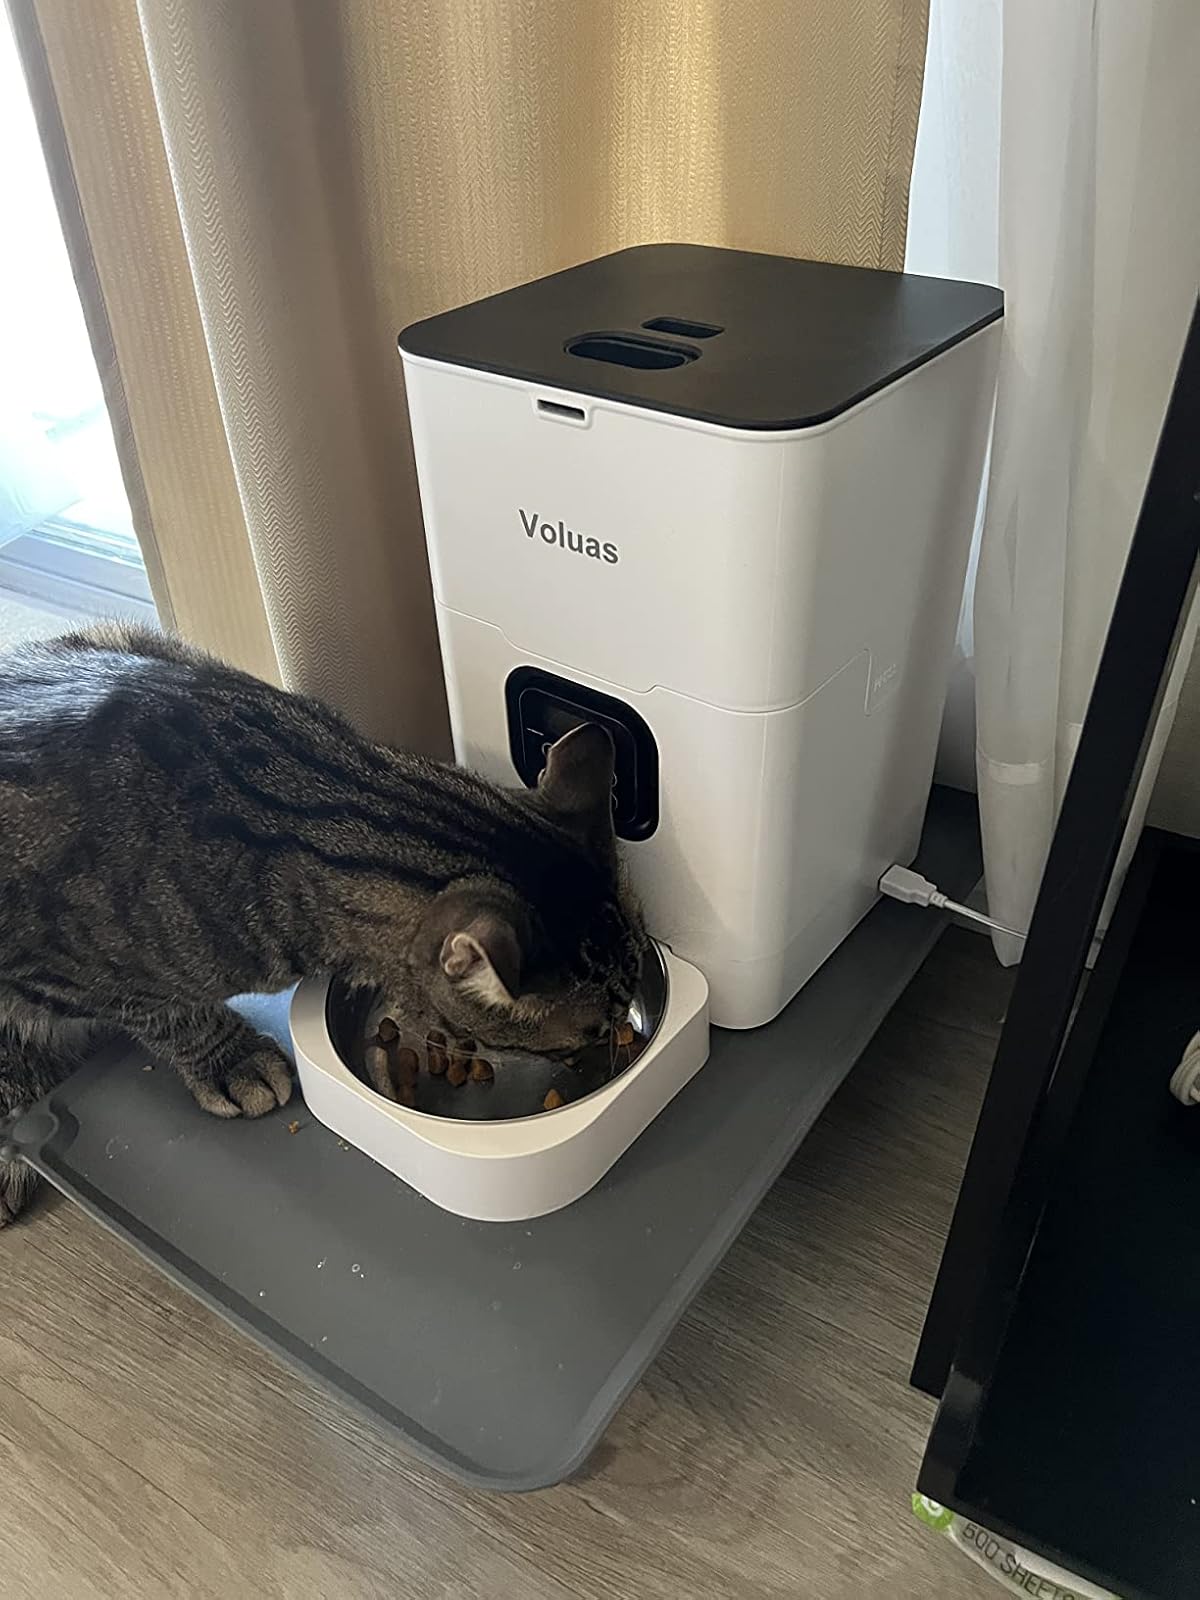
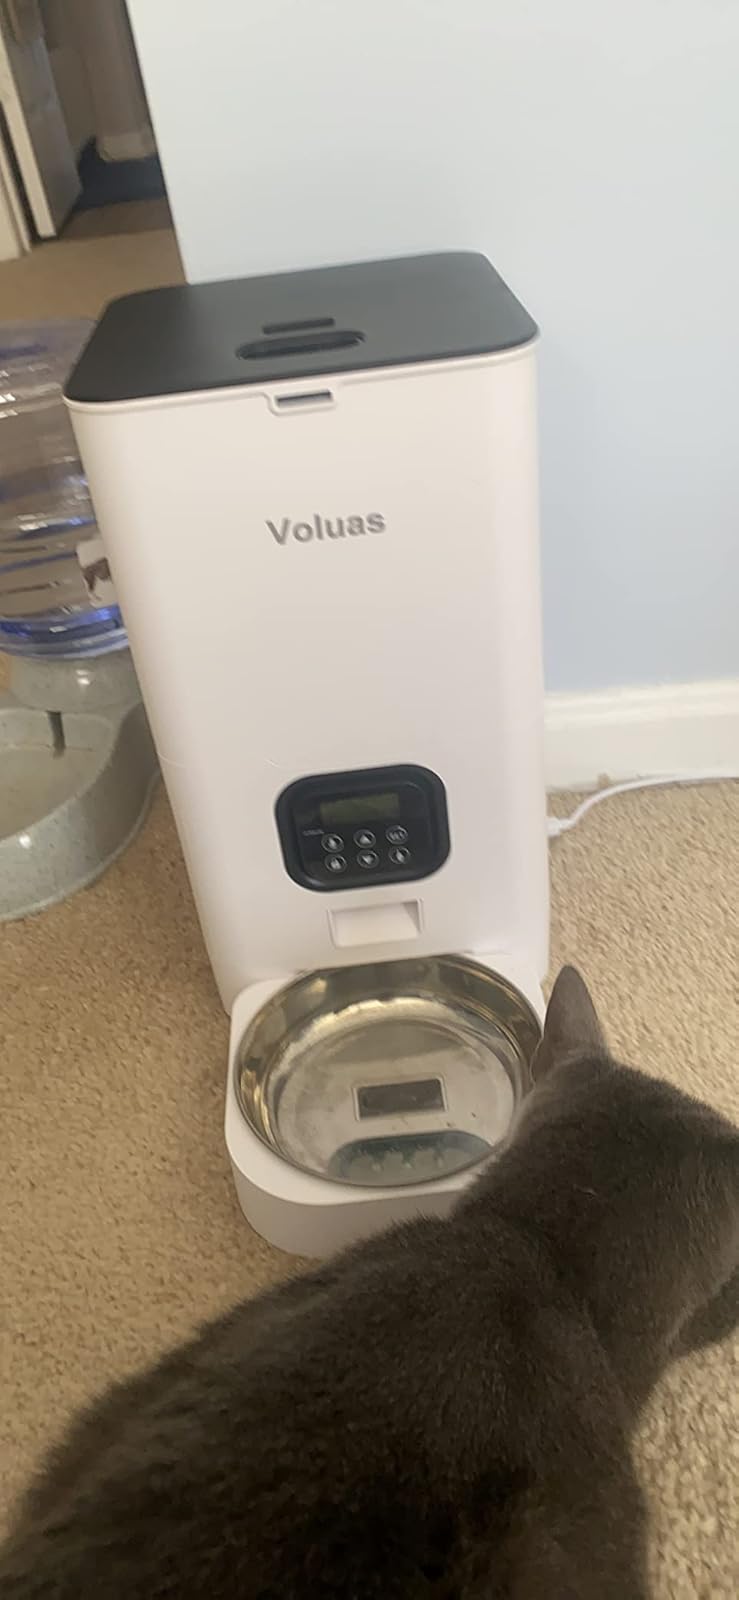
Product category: items_feeder
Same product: yes